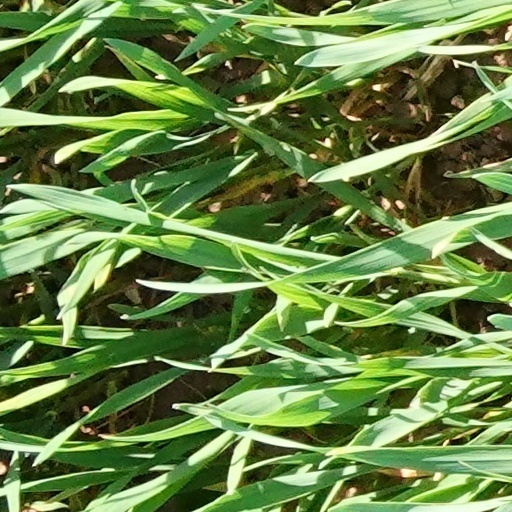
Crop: wheat